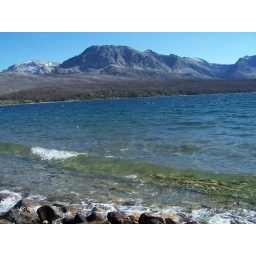
look at how clear this water is! we jumped in it.